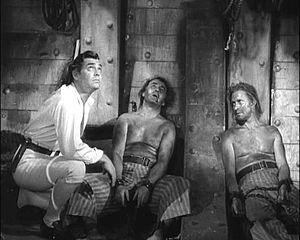
Arthur Edeson, A.S.C., né à New York le 24 octobre 1891, mort à Agoura Hills le 14 février 1970, est un directeur de la photographie américain.
Les Révoltés du Bounty est un film américain de 1935, réalisé par Frank Lloyd.
Charles Irwin est un acteur de cinéma et de télévision.
Margaret Booth est une monteuse et productrice américaine, née le 16 janvier 1898 à Los Angeles, où elle est morte le 28 octobre 2002.